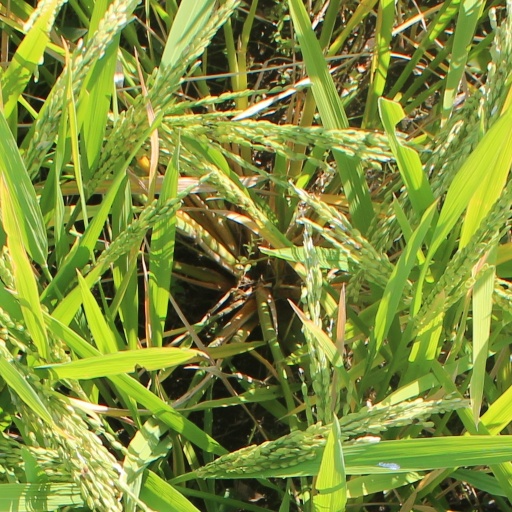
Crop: rice